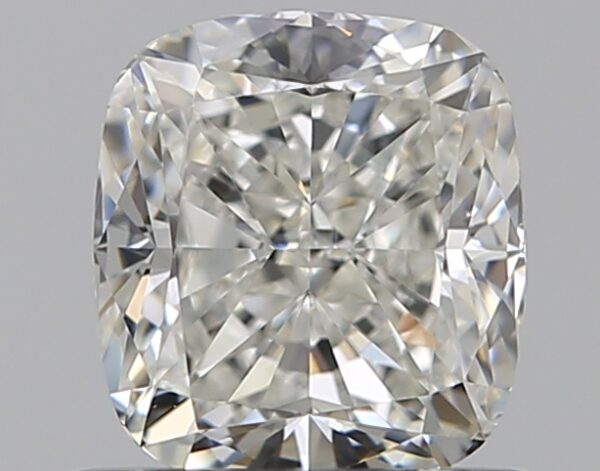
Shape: cushion
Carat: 0.8
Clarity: VVS2
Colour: I
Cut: EX
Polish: EX
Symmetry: VG
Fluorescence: F
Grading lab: GIA
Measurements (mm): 5.49 x 5.01 x 3.4